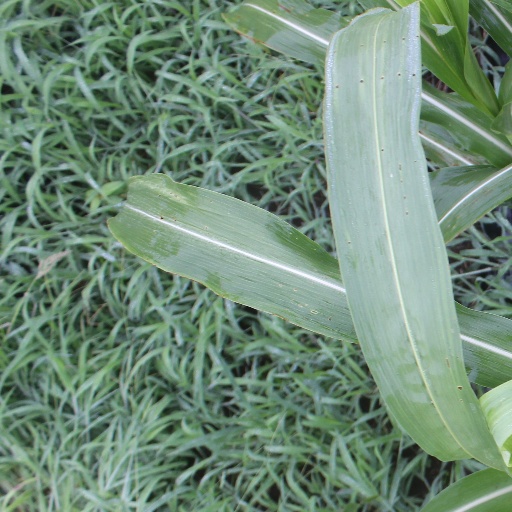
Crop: sorghum